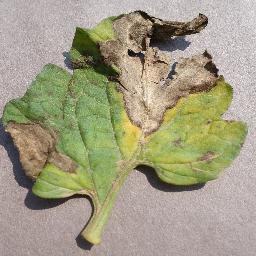
Label: Tomato___Late_blight